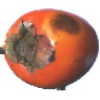
Label: Kaki 1